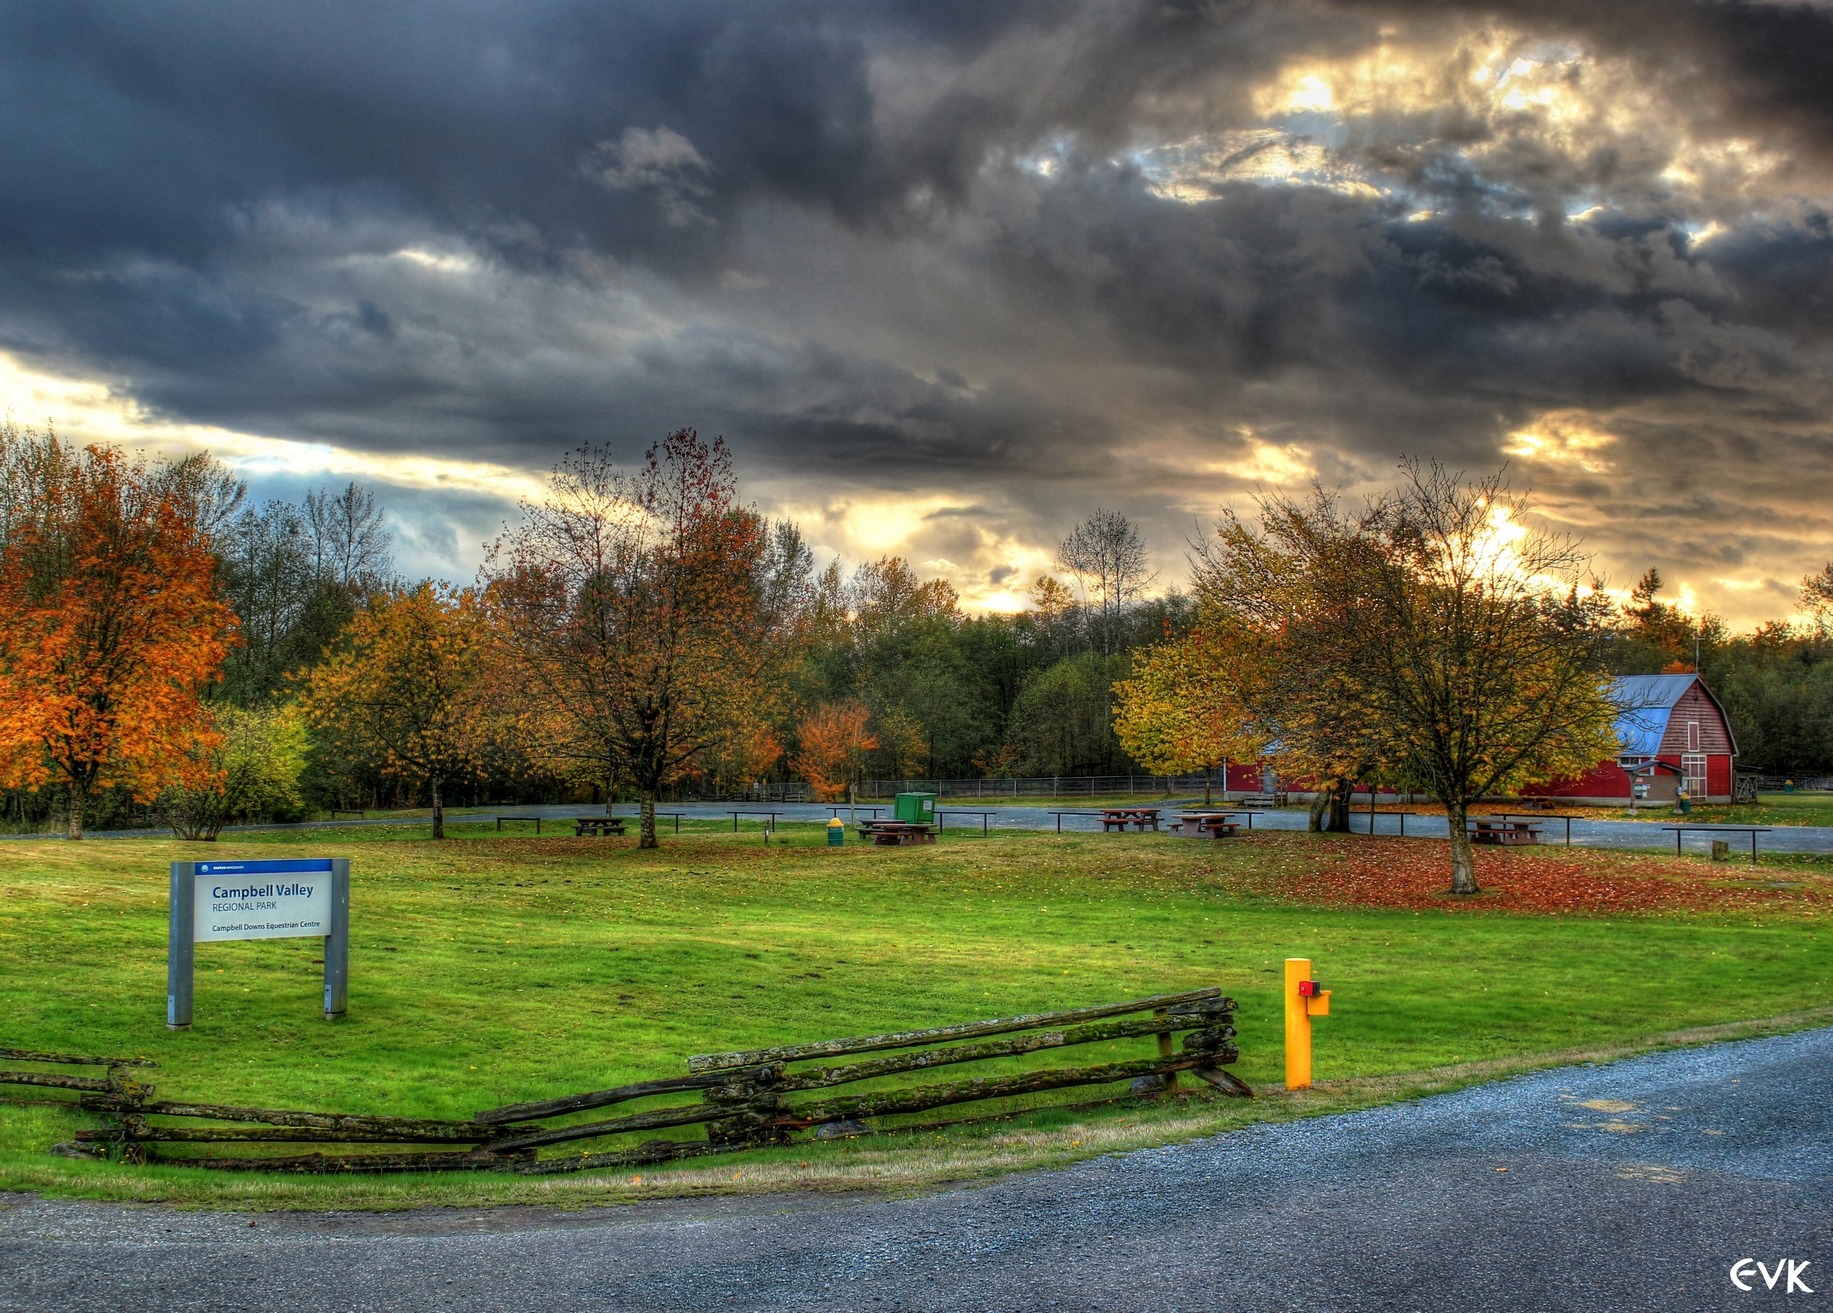
landscape, tree, nature, grass, cloud, structure, plant, sky, sunset, field, lawn, meadow, sunlight, morning, flower, view, atmosphere, valley, dusk, environment, evening, high, tranquil, scenic, autumn, park, weather, cloudscape, outdoors, clouds, stratosphere, langley, campbell, meteorology, rural area, woody plant, sport venue